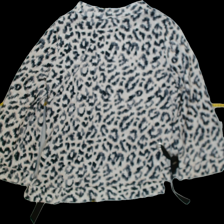
View: back
Type: Sweater
Category: Ladies
Brand: Lindex
Colors: Multicolor
Material: 100%cotton
Pattern: Animal print
Cut: Regular, Turtle neck
Size: M
Season: All
Trend: No trend
Stains: No
Price range: 50-100
Recommended usage: Reuse